Władysław Glinka

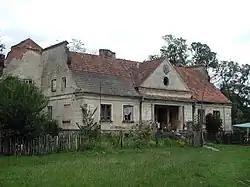
Manor house in Stary Susk, dating back to the late 18th century

At his manor in Stary Susk, he amassed a rich library of Polish, English, and French literature, totaling about 8,000 volumes. He studied the works of French philosophers such as Henri Bergson, Blaise Pascal, René Descartes, and Auguste Comte. He translated into Polish a work by Father Michel d'Herbigny and several encyclicals of Leo XIII. In addition to numerous journalistic articles, he wrote short stories collected in the volume "Panna Żabińska", published in 1900 under the pseudonym "Trzaska". In 1928, he published "Memoirs of the Great War", based on daily notes kept from the outbreak of the war until his return from exile in 1919.